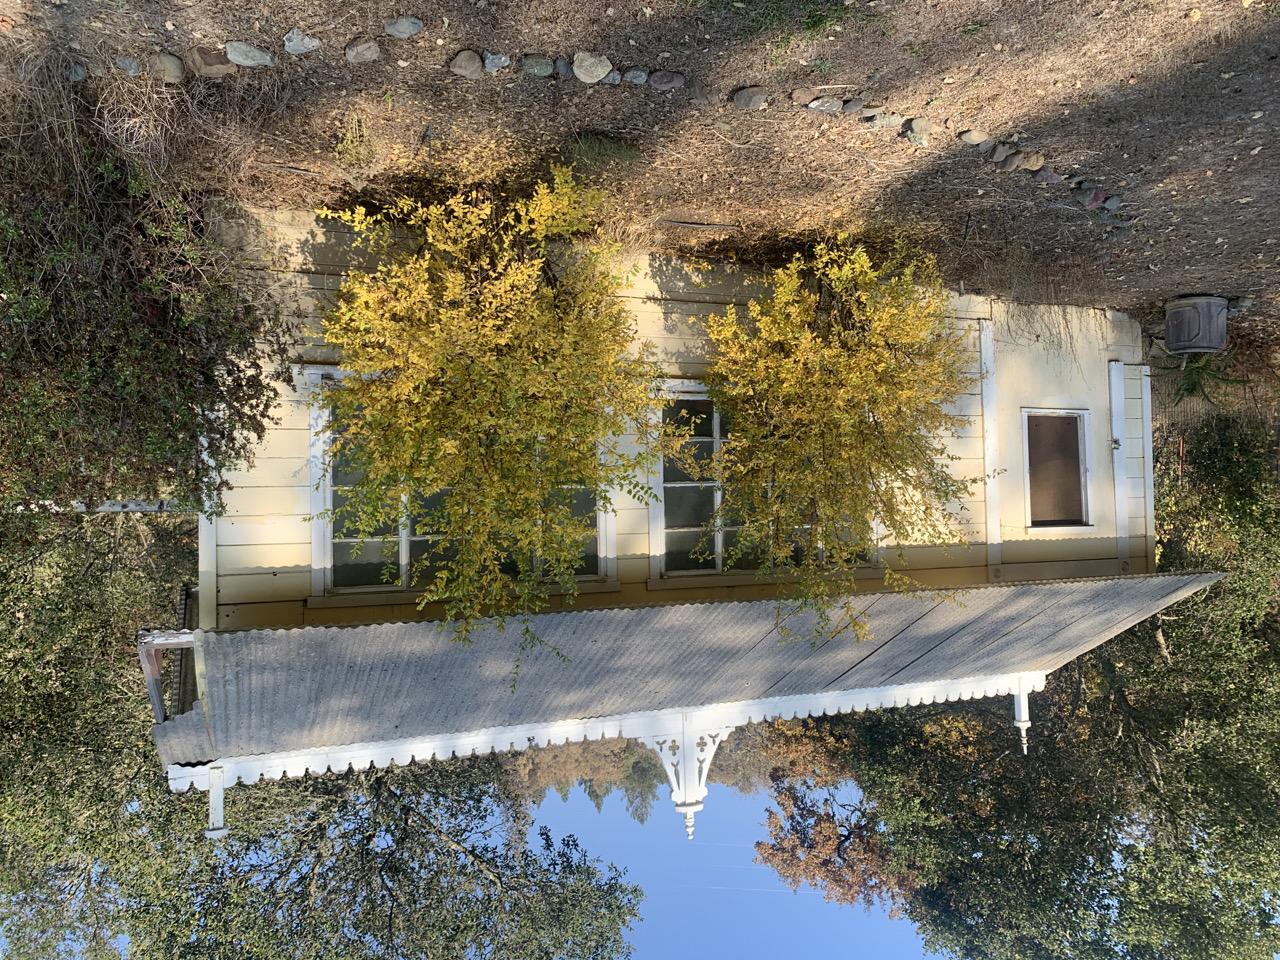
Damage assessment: no_damage